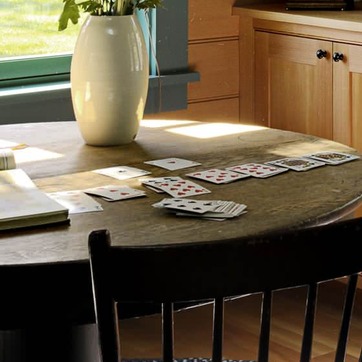
Material: paper